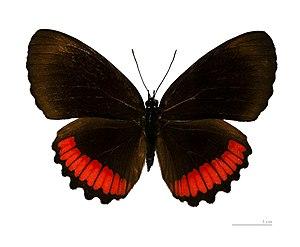
Biblis hyperias, la Bande rouge est une espèce de lépidoptères de la famille des Nymphalidae, de la sous-famille des Biblidinae et du genre Biblis dont il est le seul représentant.
Biblis est un genre monotypique de lépidoptères de la famille des Nymphalidae et de la sous-famille des Biblidinae qui ne comprend qu'une seule espèce Biblis hyperia.